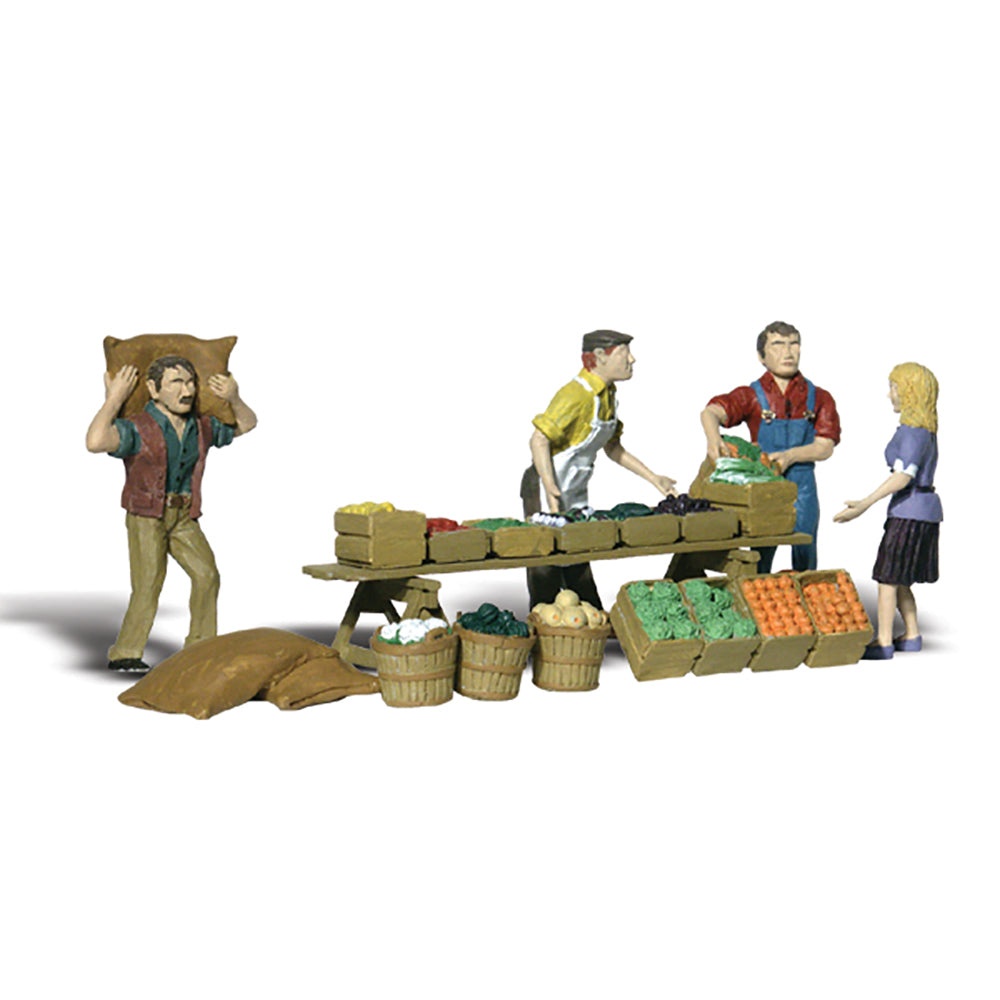
HO Farmers Market - Bachmann -WA1896
HO Farmers Market WA1896 Bachmann Woodland Scenics Figures Scale 1:87
Brand: Bachmann
Category: Arts & Entertainment > Hobbies & Creative Arts > Model Making > Model Trains & Train Sets